Wacław Jędrzejewicz

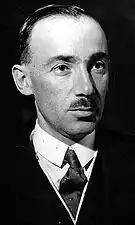
Jędrzejewicz, 1937

Jędrzejewicz was born in Spiczyńce, Russian Empire (prior to 1795 in Poland) to Polish parents. As a student at the Jagiellonian University in Kraków (1913–14), Jędrzejewicz joined Józef Piłsudski's Riflemen's Association ("Związek Strzelecki"). In 1915 he was one of the founders and leaders of the Polish Military Organisation ("Polska Organizacja Wojskowa", or "P.O.W."). In August 1915 he brought his "Warsaw Battalion" into the Polish Legions' First Brigade, then fighting in Volhynia. In July 1917, during the Legions' "Oath Crisis" (precipitated by a demand from Germany and Austro-Hungary that the Polish Legionnaires swear loyalty to them), Jędrzejewicz was imprisoned by the Germans.